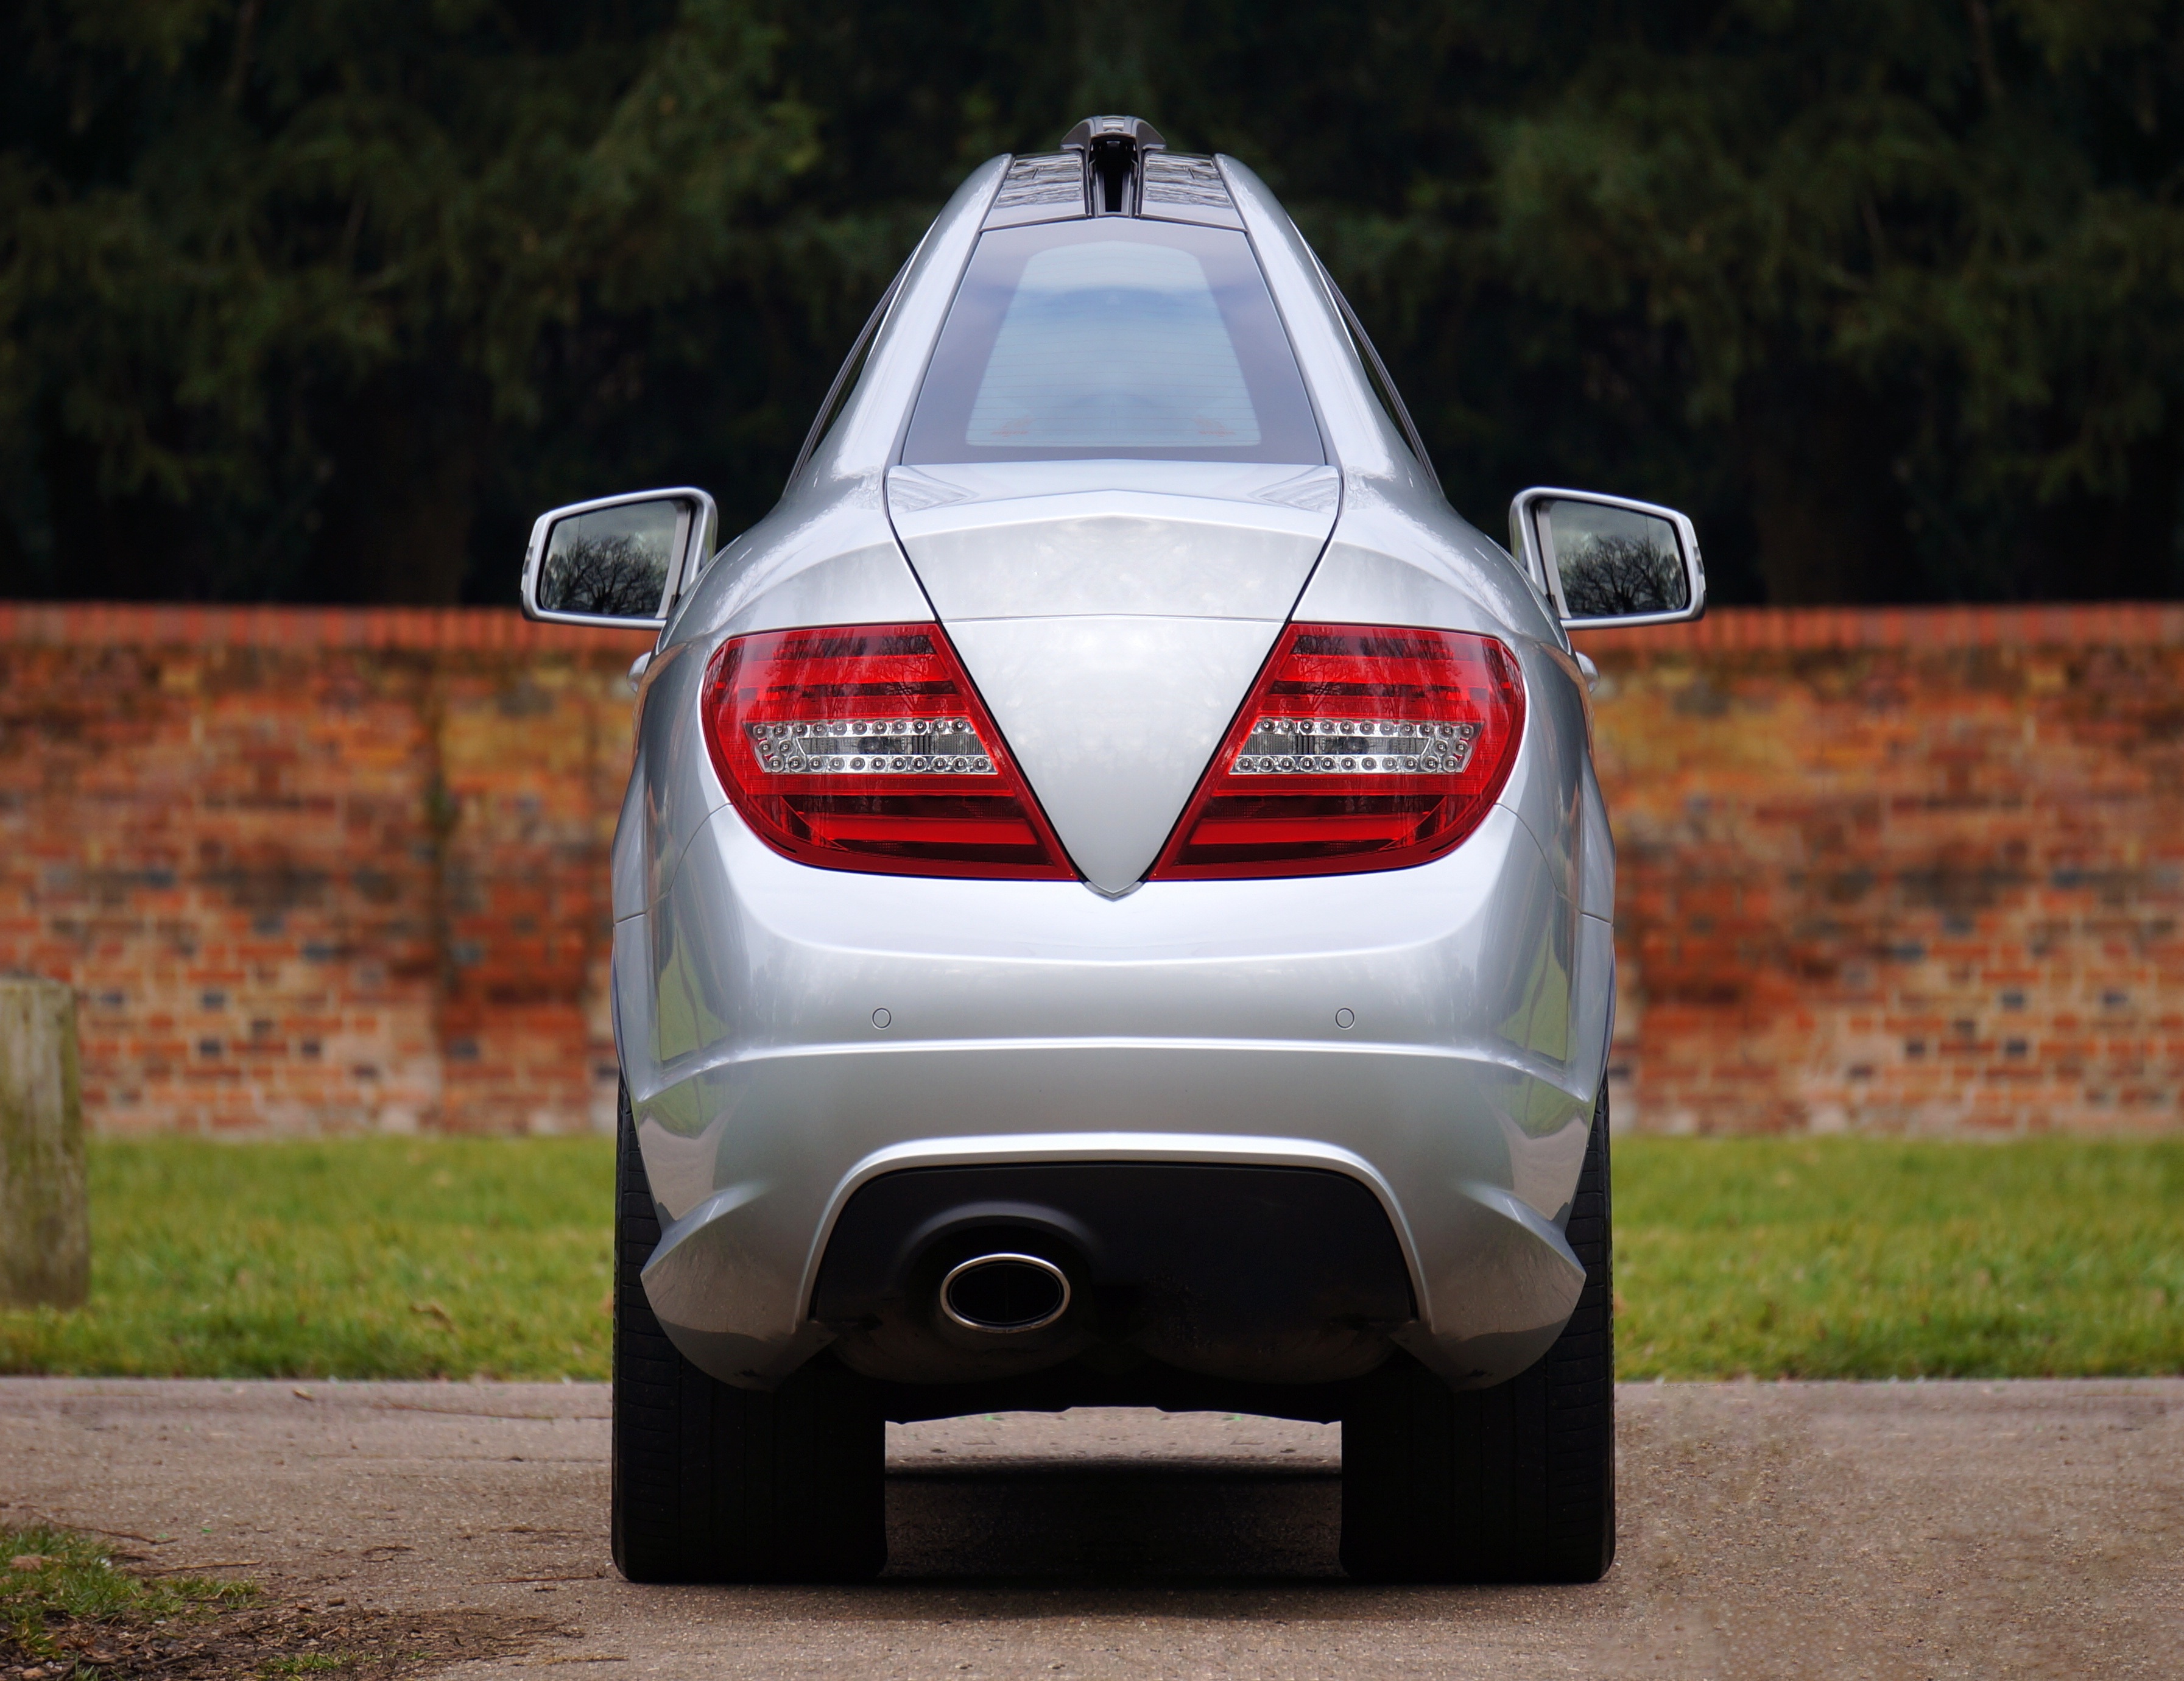
technology, car, automobile, transportation, transport, vehicle, drive, metal, auto, modern, automotive, sports car, outdoors, supercar, luxury, design, silver, motor, sedan, style, mercedes, mercedes benz, benz, editorial, land vehicle, automobile make, automotive exterior, compact car, automotive design, luxury vehicle, mid size car